Heinz Kurschildgen

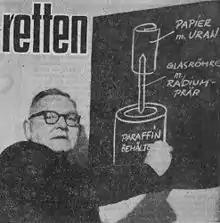
Heinz Kurschildgen with a diagram of his radium-making machine in a 1920s press photograph.

Heinrich "Heinz" Kurschildgen, called the "goldmaker of Hilden", was a charlatan in pre-World War II Germany. He fooled numerous people, including Nazi leader Heinrich Himmler, into believing that he was able to make valuable resources such as gold, radium or petrol out of base materials.